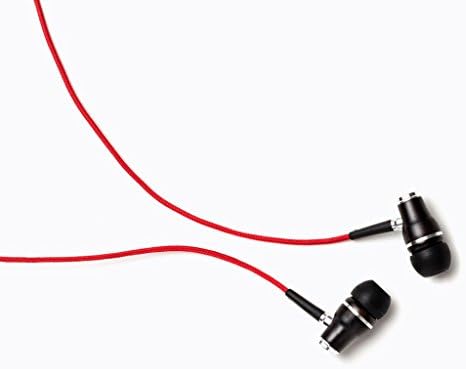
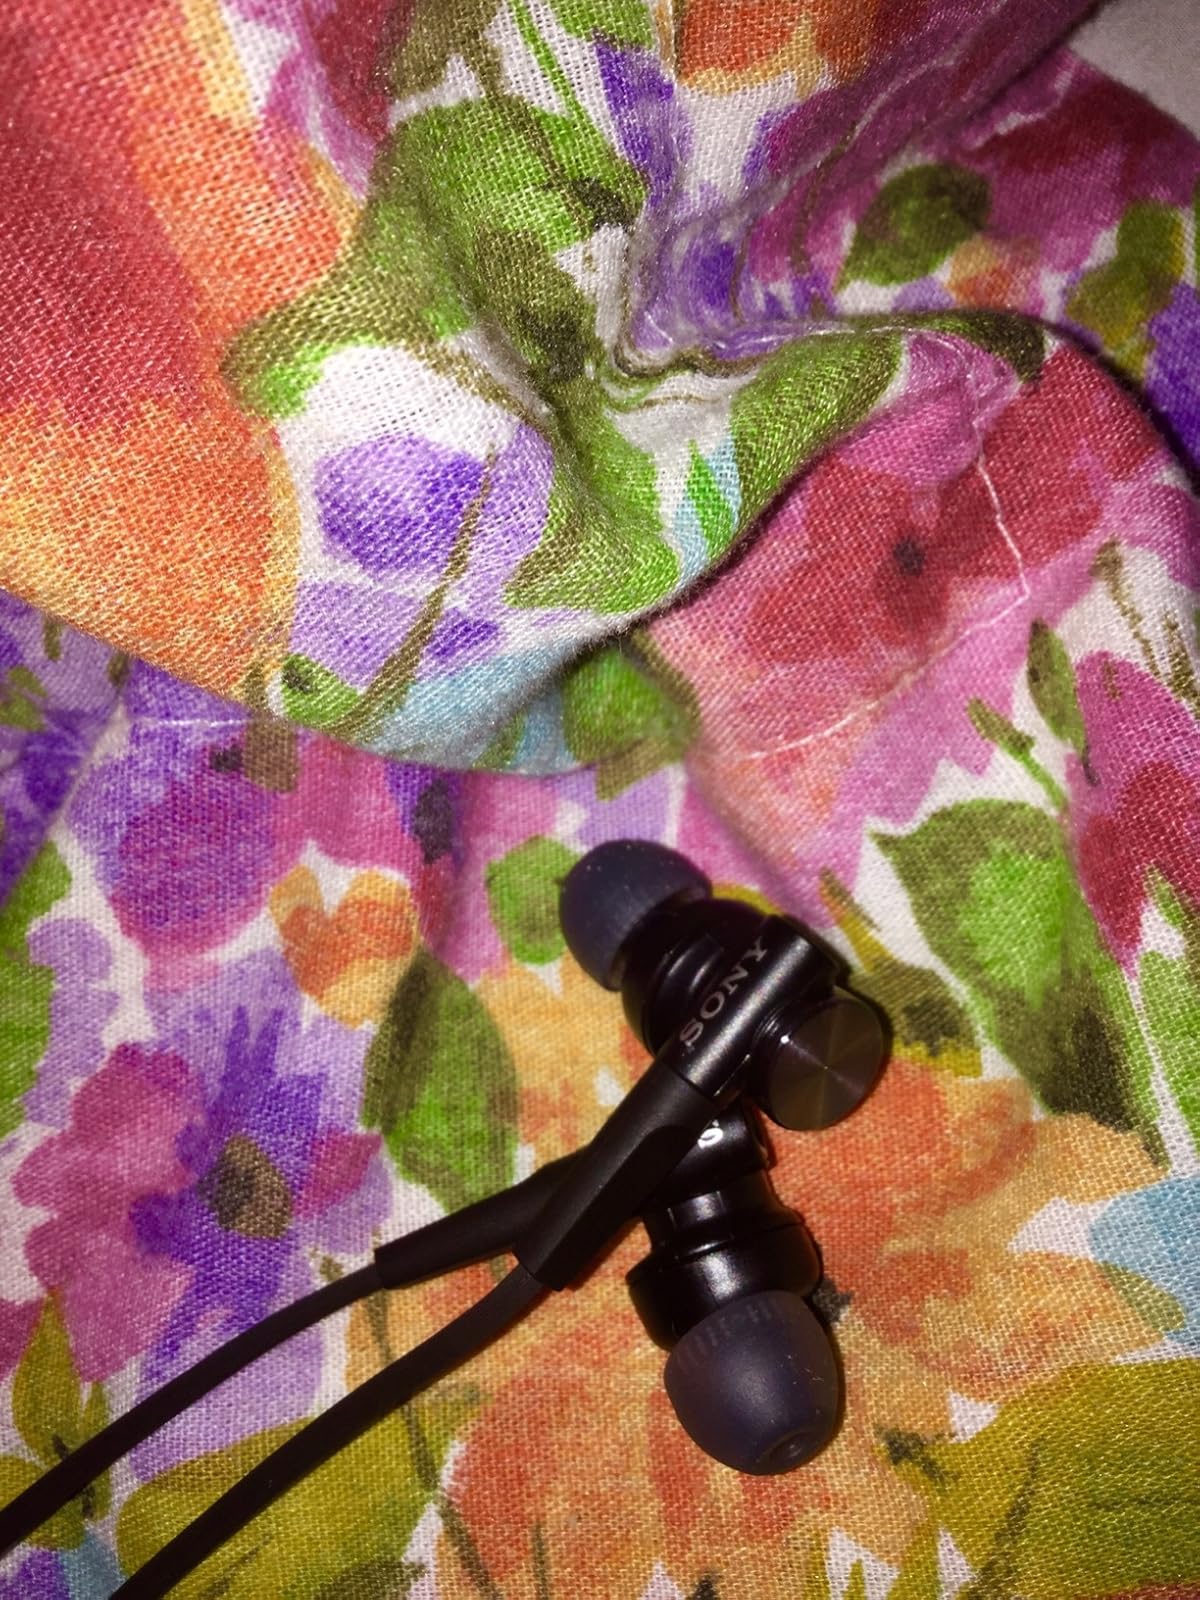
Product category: headphones
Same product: no